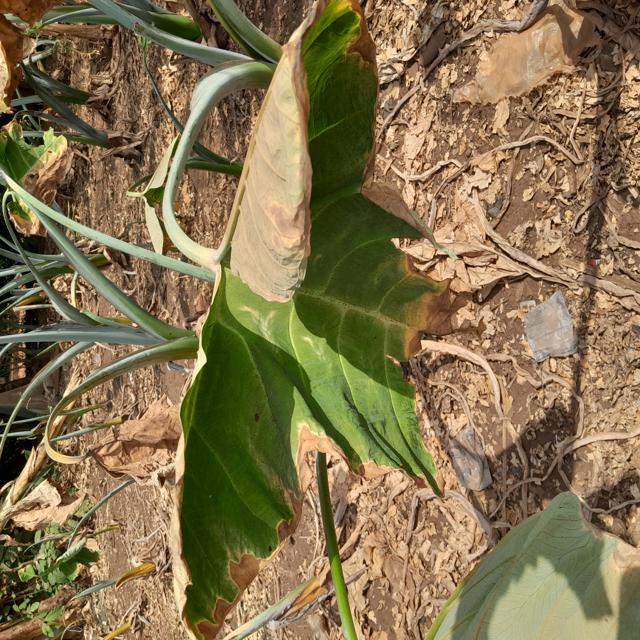
Label: Mid_Blight